Ceratocorys

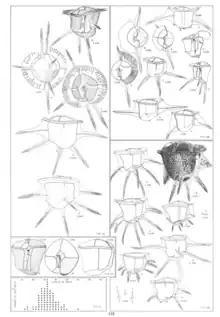
Figures 47-51 referenced in-text. Illustrations of "Ceratocorys horrida" from different perspectives

5 sulcal plates make up the ventral area surrounding the flagellar pore. The smallest of the sulcal plates of the cell is the rectangular posterior sulcal plate. Anterior to this is the left sulcal plate that forms the posterior edge of the flagellar pore. On the right of the ventral area there are two plates between the anterior and posterior called the right and right accessory sulcal plates. Along with the last of the five sulcal plates known as the anterior sulcal plate, the right accessory plate makes up the anterior edge of the flagellar pore. Only in "C. gouretti" and "C. skogsbergii" is there a sixth sulcal plate known as the left accessory sulcal plate, which is analogous to postcingular plate 1 in all other "Ceratocorys" species (Fig. 44A, 47B).